Describe the emotion expressed in this image:  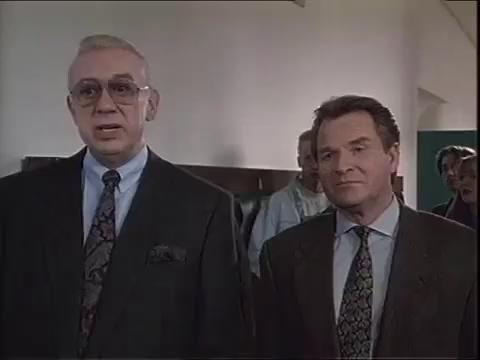
This person displays Suffering, valence and arousal with low intensity.